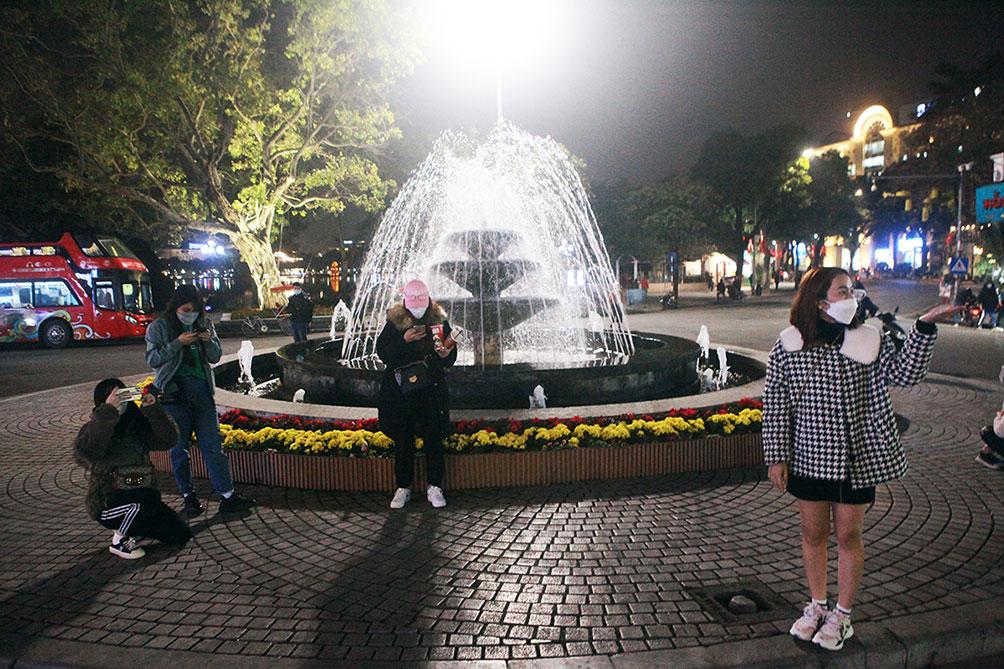
có một vài người đang xuất hiện ở bên đài phun nước